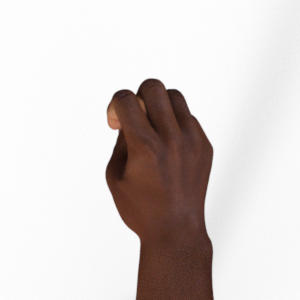
Label: rock